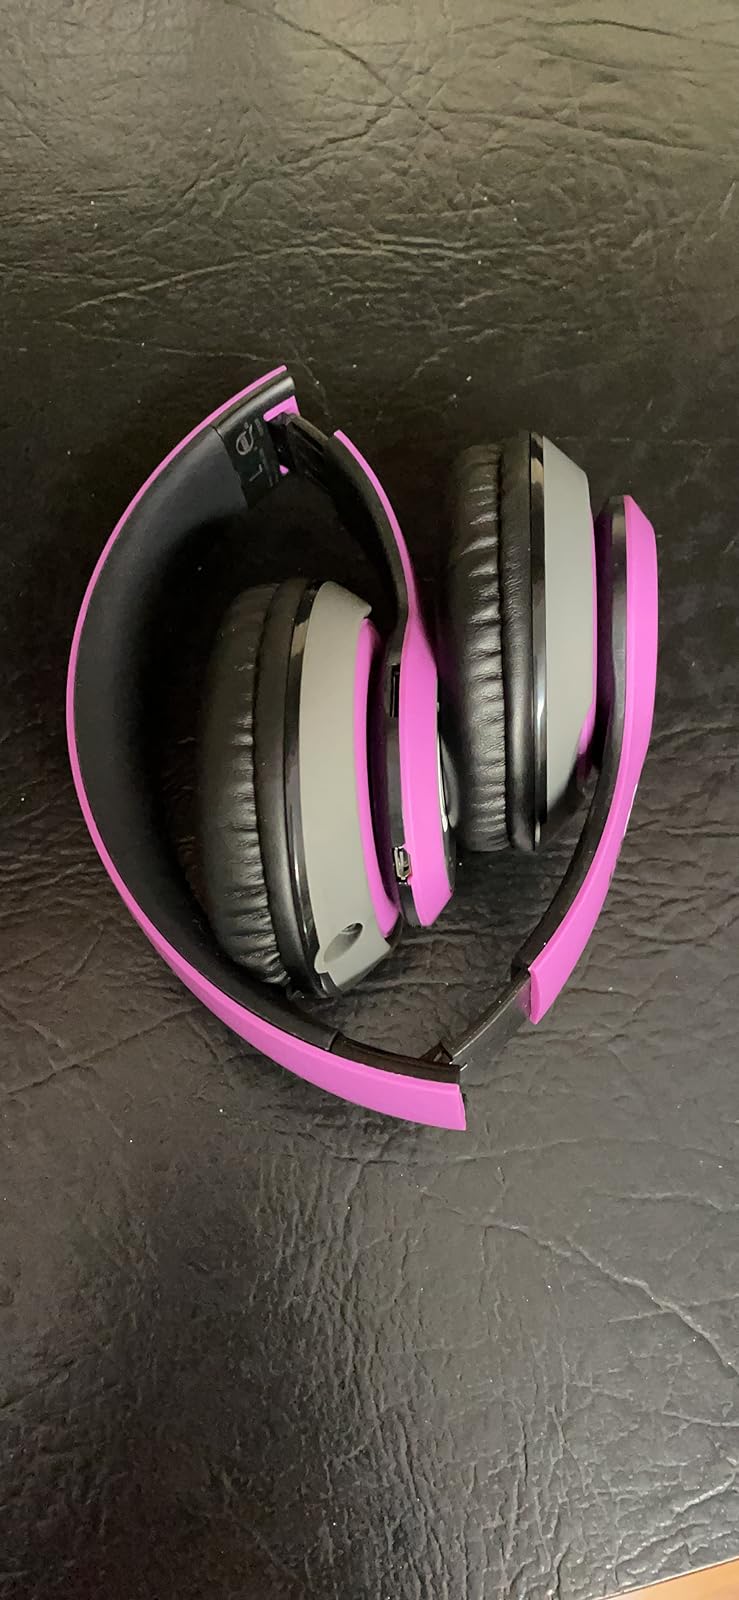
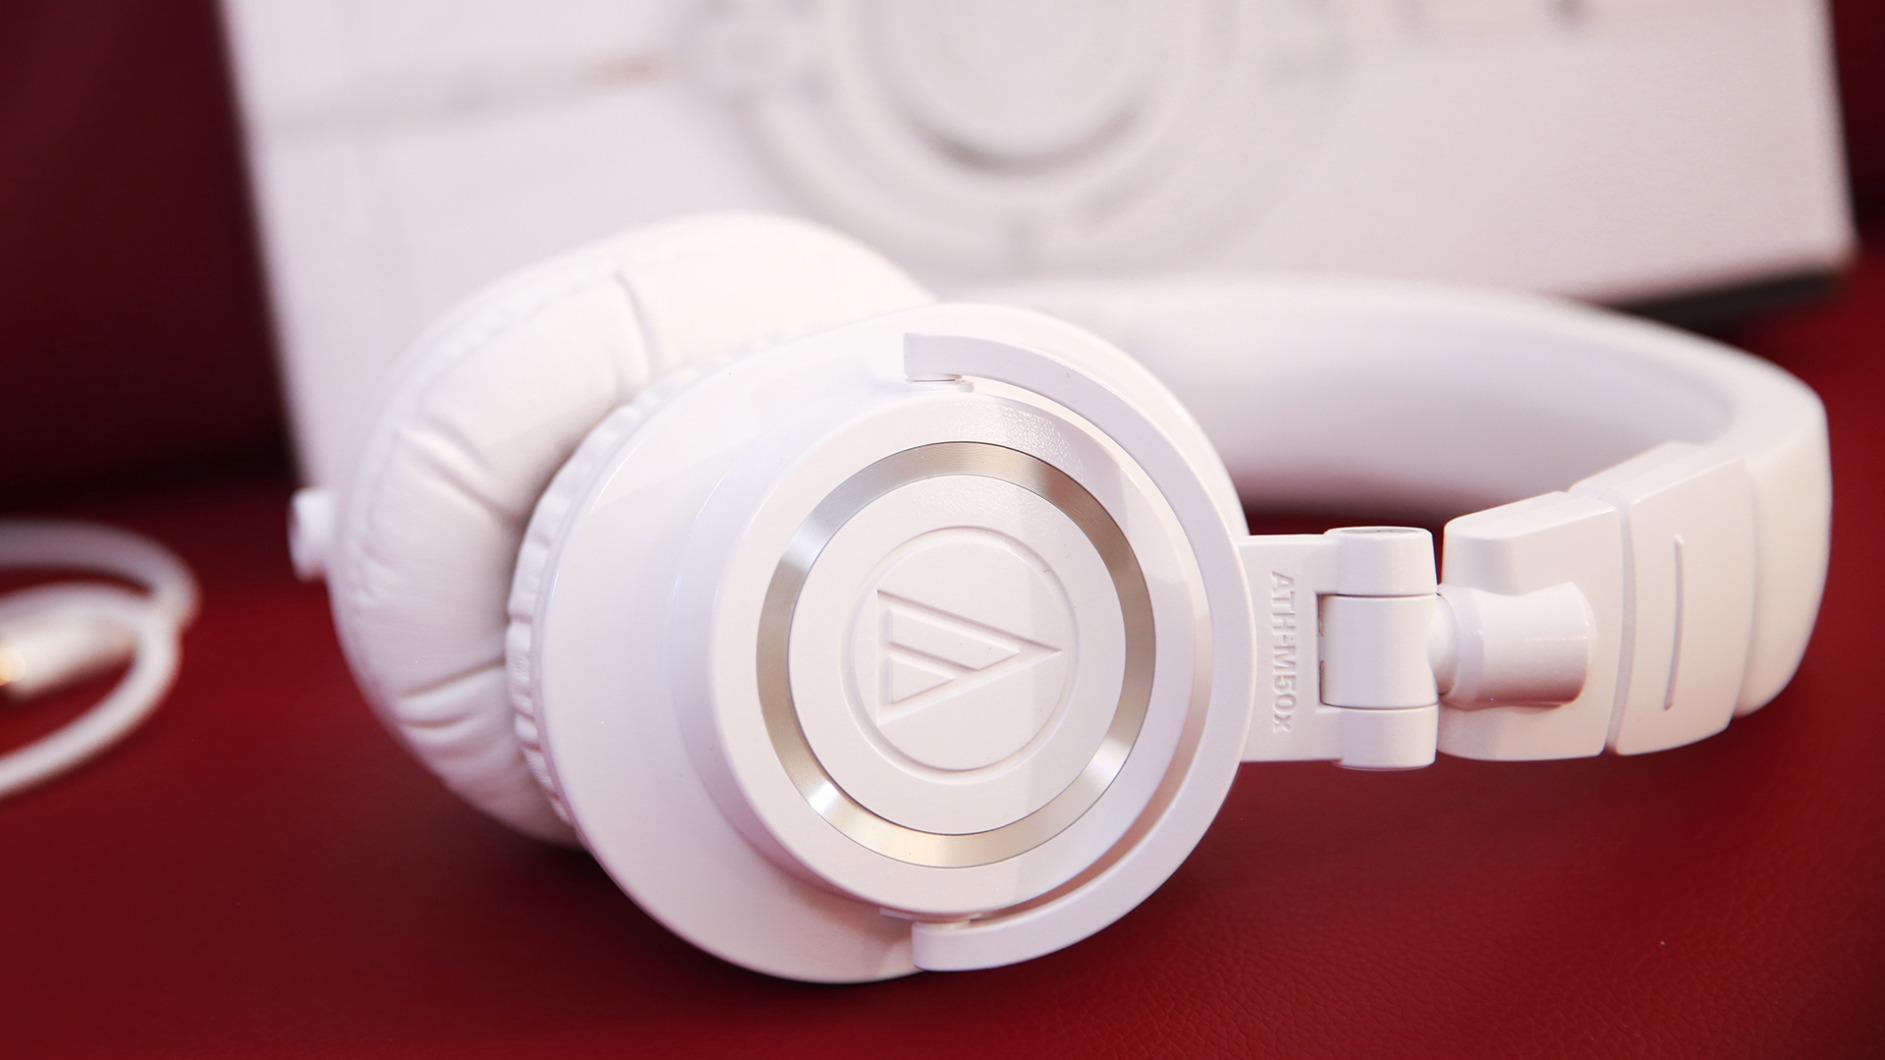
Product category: headphones
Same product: no